History of the Forbidden City

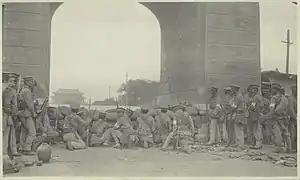
Republican troops fighting to retake the Forbidden City on July 12, 1917, after Zhang Xun's attempted imperial restoration.

Opposition to Puyi staying in the palace grew during the Beiyang government of the Republic of China.